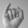
ASL letter: I